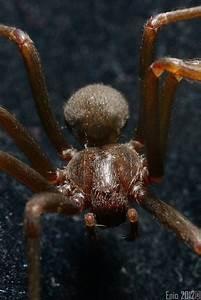
spider